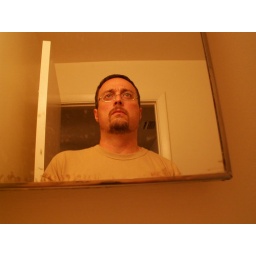
Self-portrait in bathroom mirror